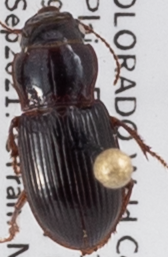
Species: Cratacanthus dubius
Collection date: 2021-09-15
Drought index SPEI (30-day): -0.83
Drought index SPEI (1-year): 0.142
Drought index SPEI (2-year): -0.71